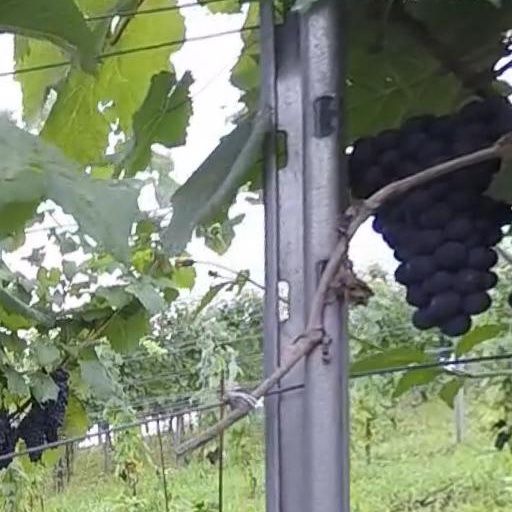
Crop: grape